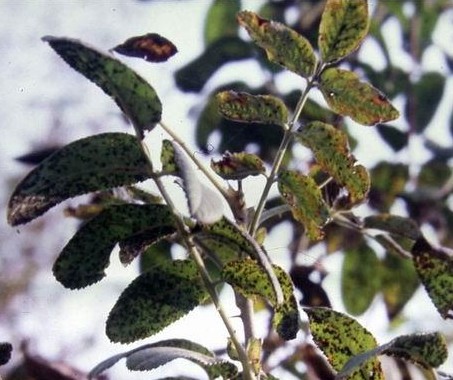
Plant: Bean
Disease: bean rust